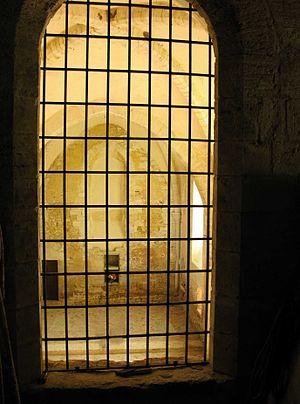
Vue de l'intérieur de la Chapelle Notre-Dame. Ancienne Commanderie du Temple de Chanu, Eure.
Une commanderie est un établissement foncier appartenant à un ordre religieux et militaire.